Shekhawat

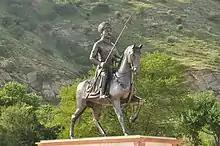
Statue of Maharao Shekha in Sikar, the founder of the Shekhawat clan.

Shekhawat is a sub-clan of Kachwaha Rajputs found mainly in Shekhawati region of Rajasthan tracing their descent from a common ancestor, Maharao Shekha, a prominent ruler who lived in the 15th century.